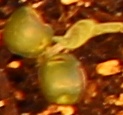
Label: Soybean